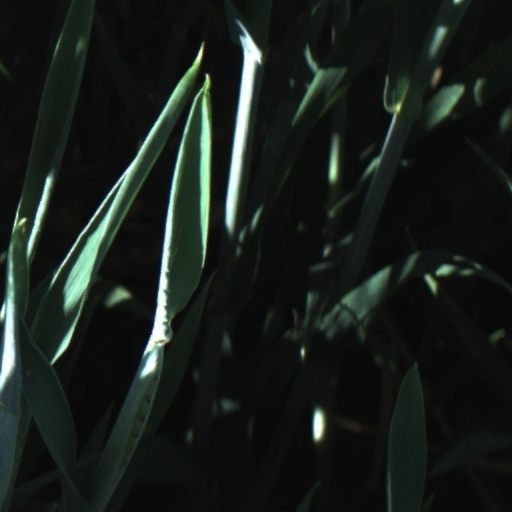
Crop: wheat